New Wave Hookers

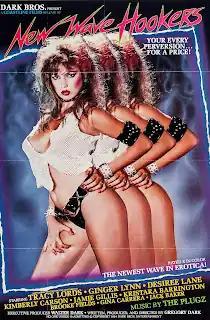

New Wave Hookers is a 1985 pornographic film that established the alt porn genre. It featured a cast of established performers from the era and was followed by a number of sequels and a remake. The movie starred Ginger Lynn, Desiree Lane, Kristara Barrington, Kimberly Carson, Brooke Fields, Gina Carrera, Jamie Gillis, Jack Baker, Tom Byron, Steve Powers, Peter North, Rick Cassidy, Greg Rome, and Steve Drake. Traci Lords appeared in the original version dressed in all-red lingerie and portrayed "the Devil."